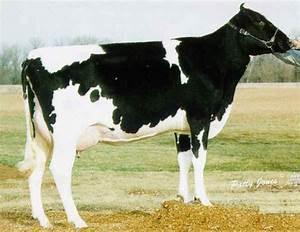
cow